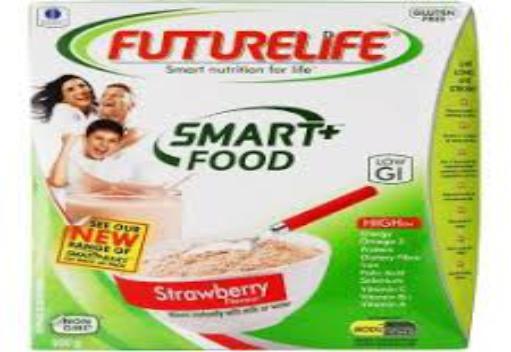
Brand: Futurelife SmartFood
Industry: Food